Morisco

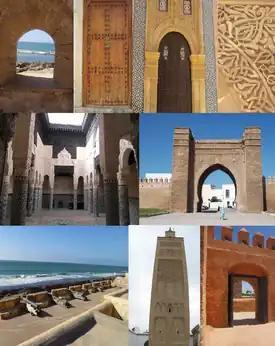
Monuments in Sale where many Moriscos sought refuge and founded the Republic of Salé.

Scholars have noted that many Moriscos joined the Barbary Corsairs, who had a network of bases from Morocco to Libya and often attacked Spanish shipping and the Spanish coast. In the Corsair Republic of Sale, they became independent of Moroccan authorities and profited from trade and piracy.